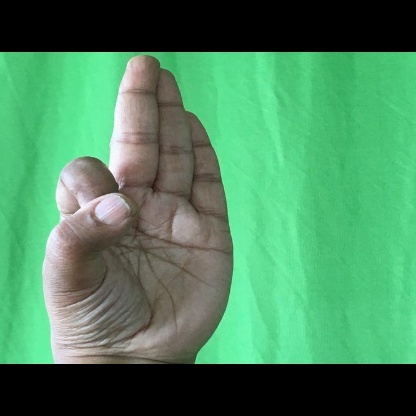
Mudra: Aralam